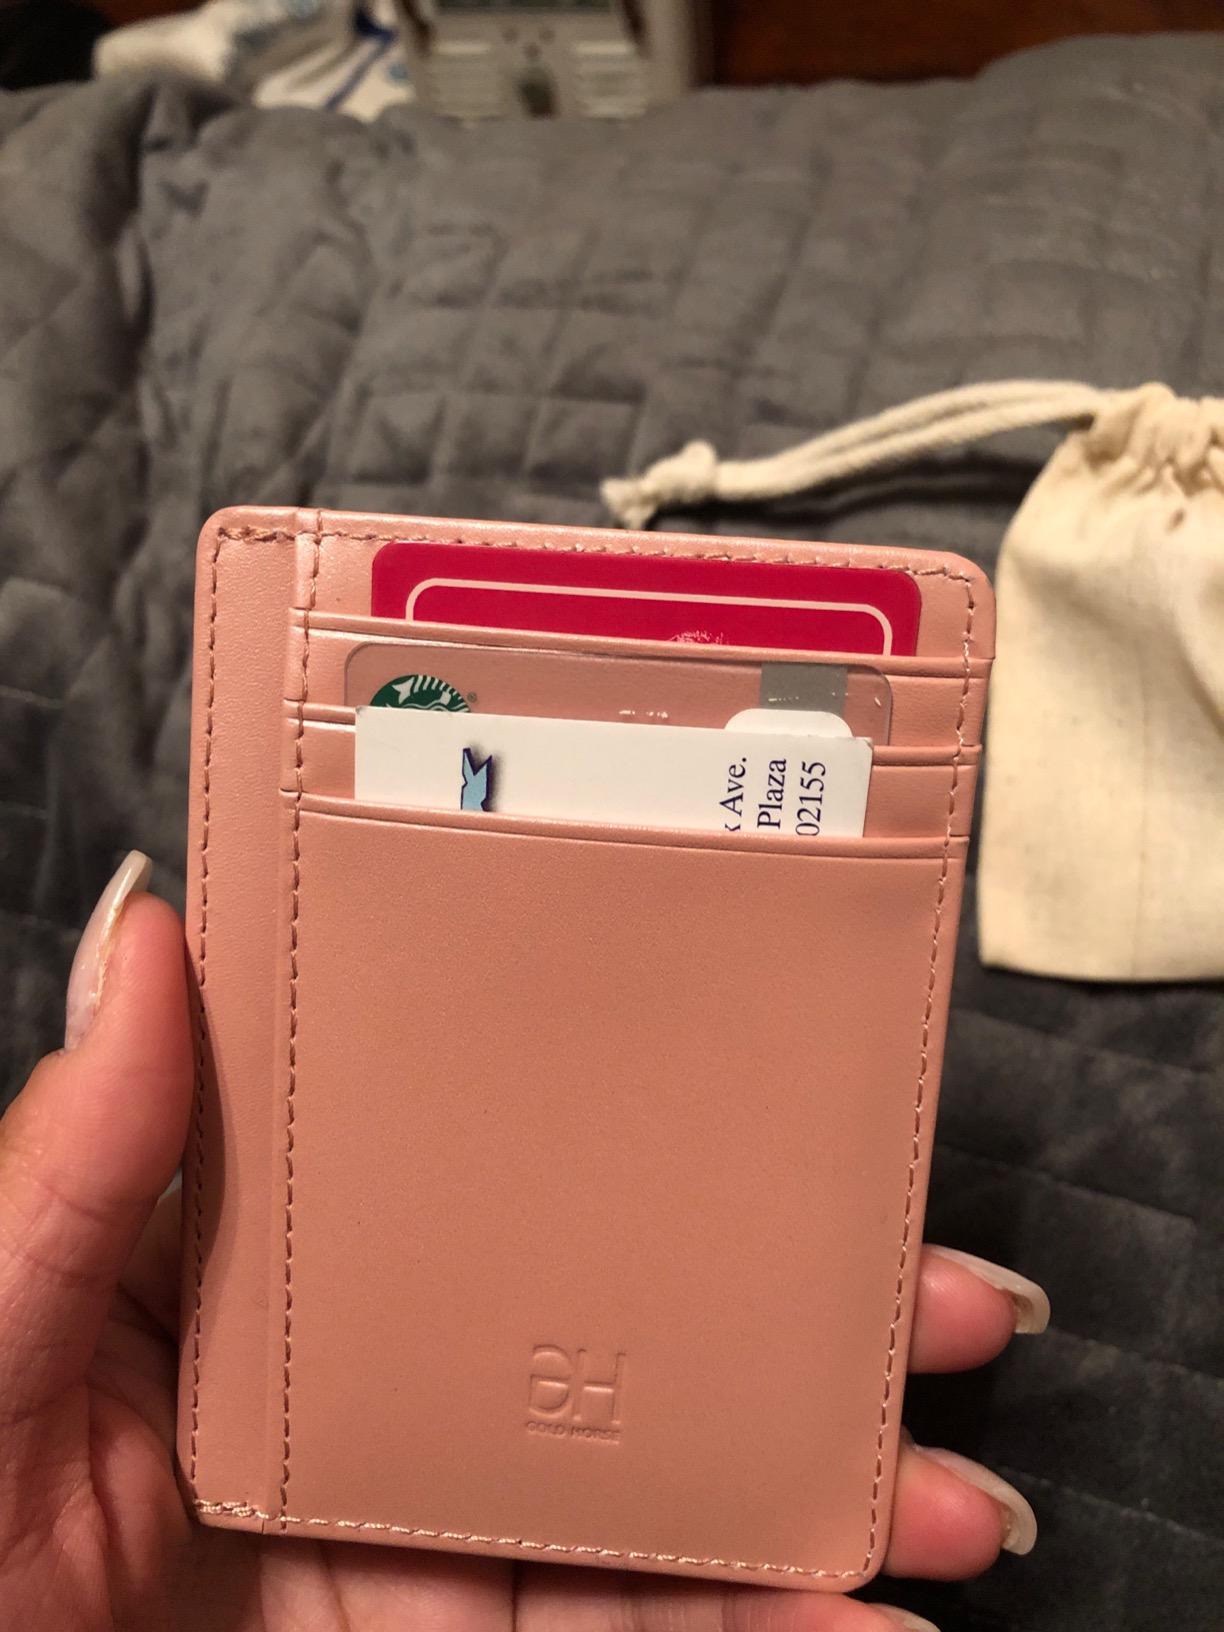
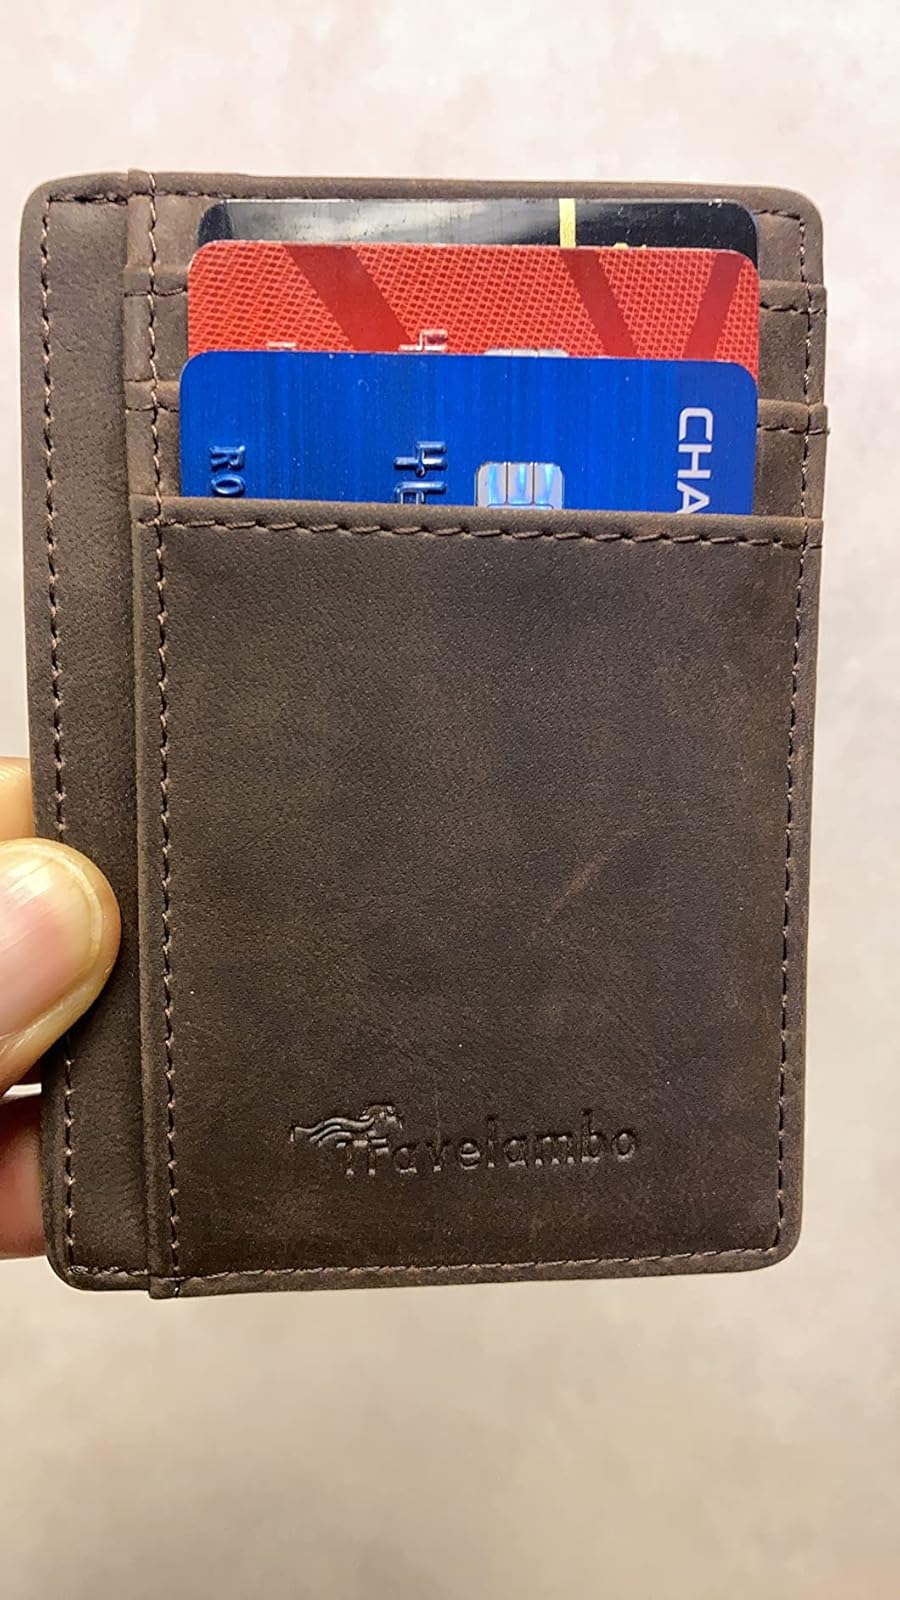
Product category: accessories_wallet
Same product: no